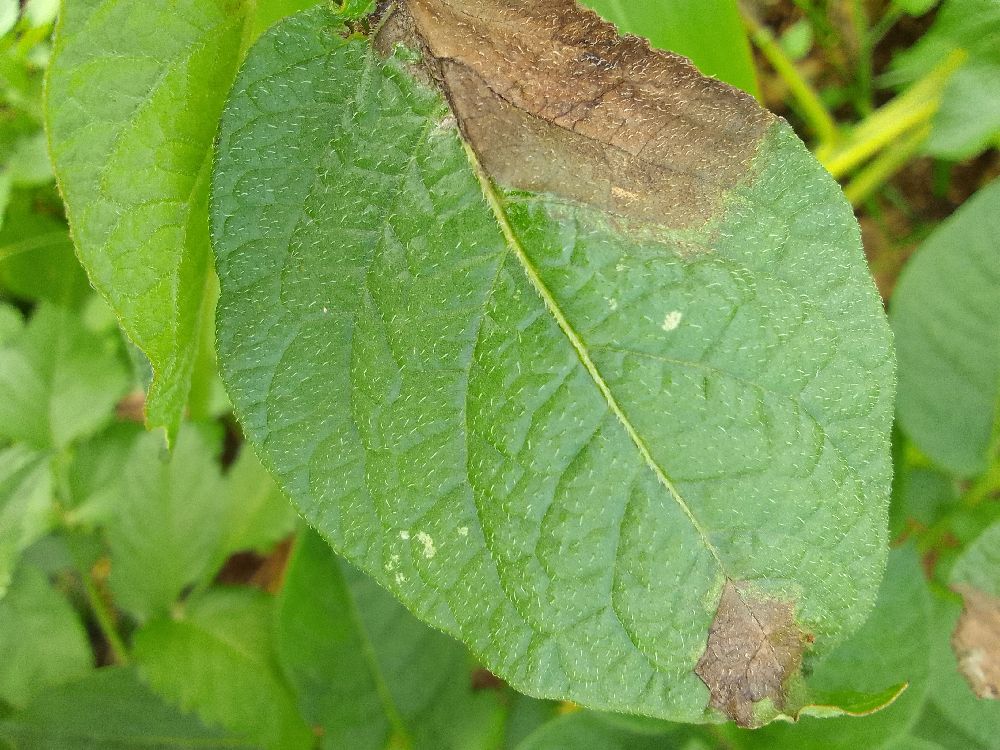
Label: Late blight